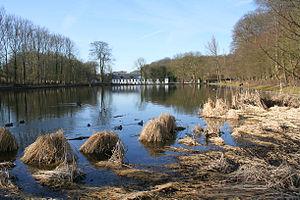
Auderghem (Belgique), l'Étang du Moulin et les bâtiments de l'ancien prieuré du Rouge-Cloîte fondé au XIVe siècle par l'ermite Egide Olivier et le chamoine Guillaume Daniels.
L'abbaye du Rouge-Cloître porte le nom canonique abbaye Saint-Paul en Soignes. Ce fut d'abord un ermitage construit en 1366. Le prieuré fut édifié en 1374, sur un terrain concédé par la duchesse Jeanne de Brabant. Il fut affilié la même année à l’ordre des chanoines réguliers de saint Augustin par le prieuré de Groenendael.
Auderghem [odəʁɡɛm] est une des 19 communes de la région de Bruxelles-Capitale. Elle est officiellement bilingue.